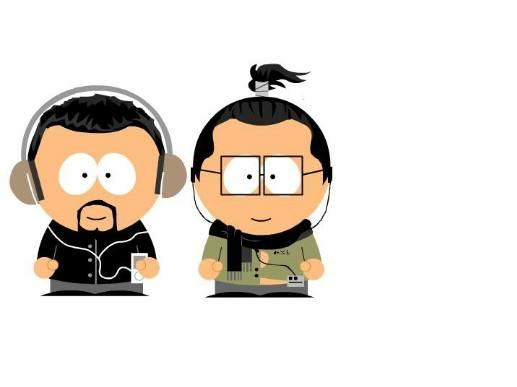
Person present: No